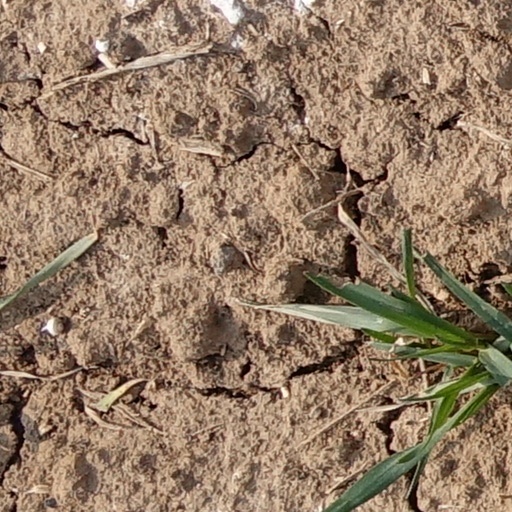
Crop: wheat